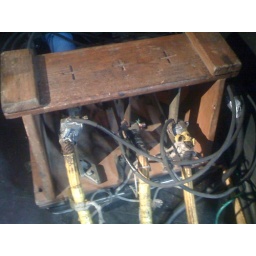
we laid the floor mats from the audio truck over top as a saftey